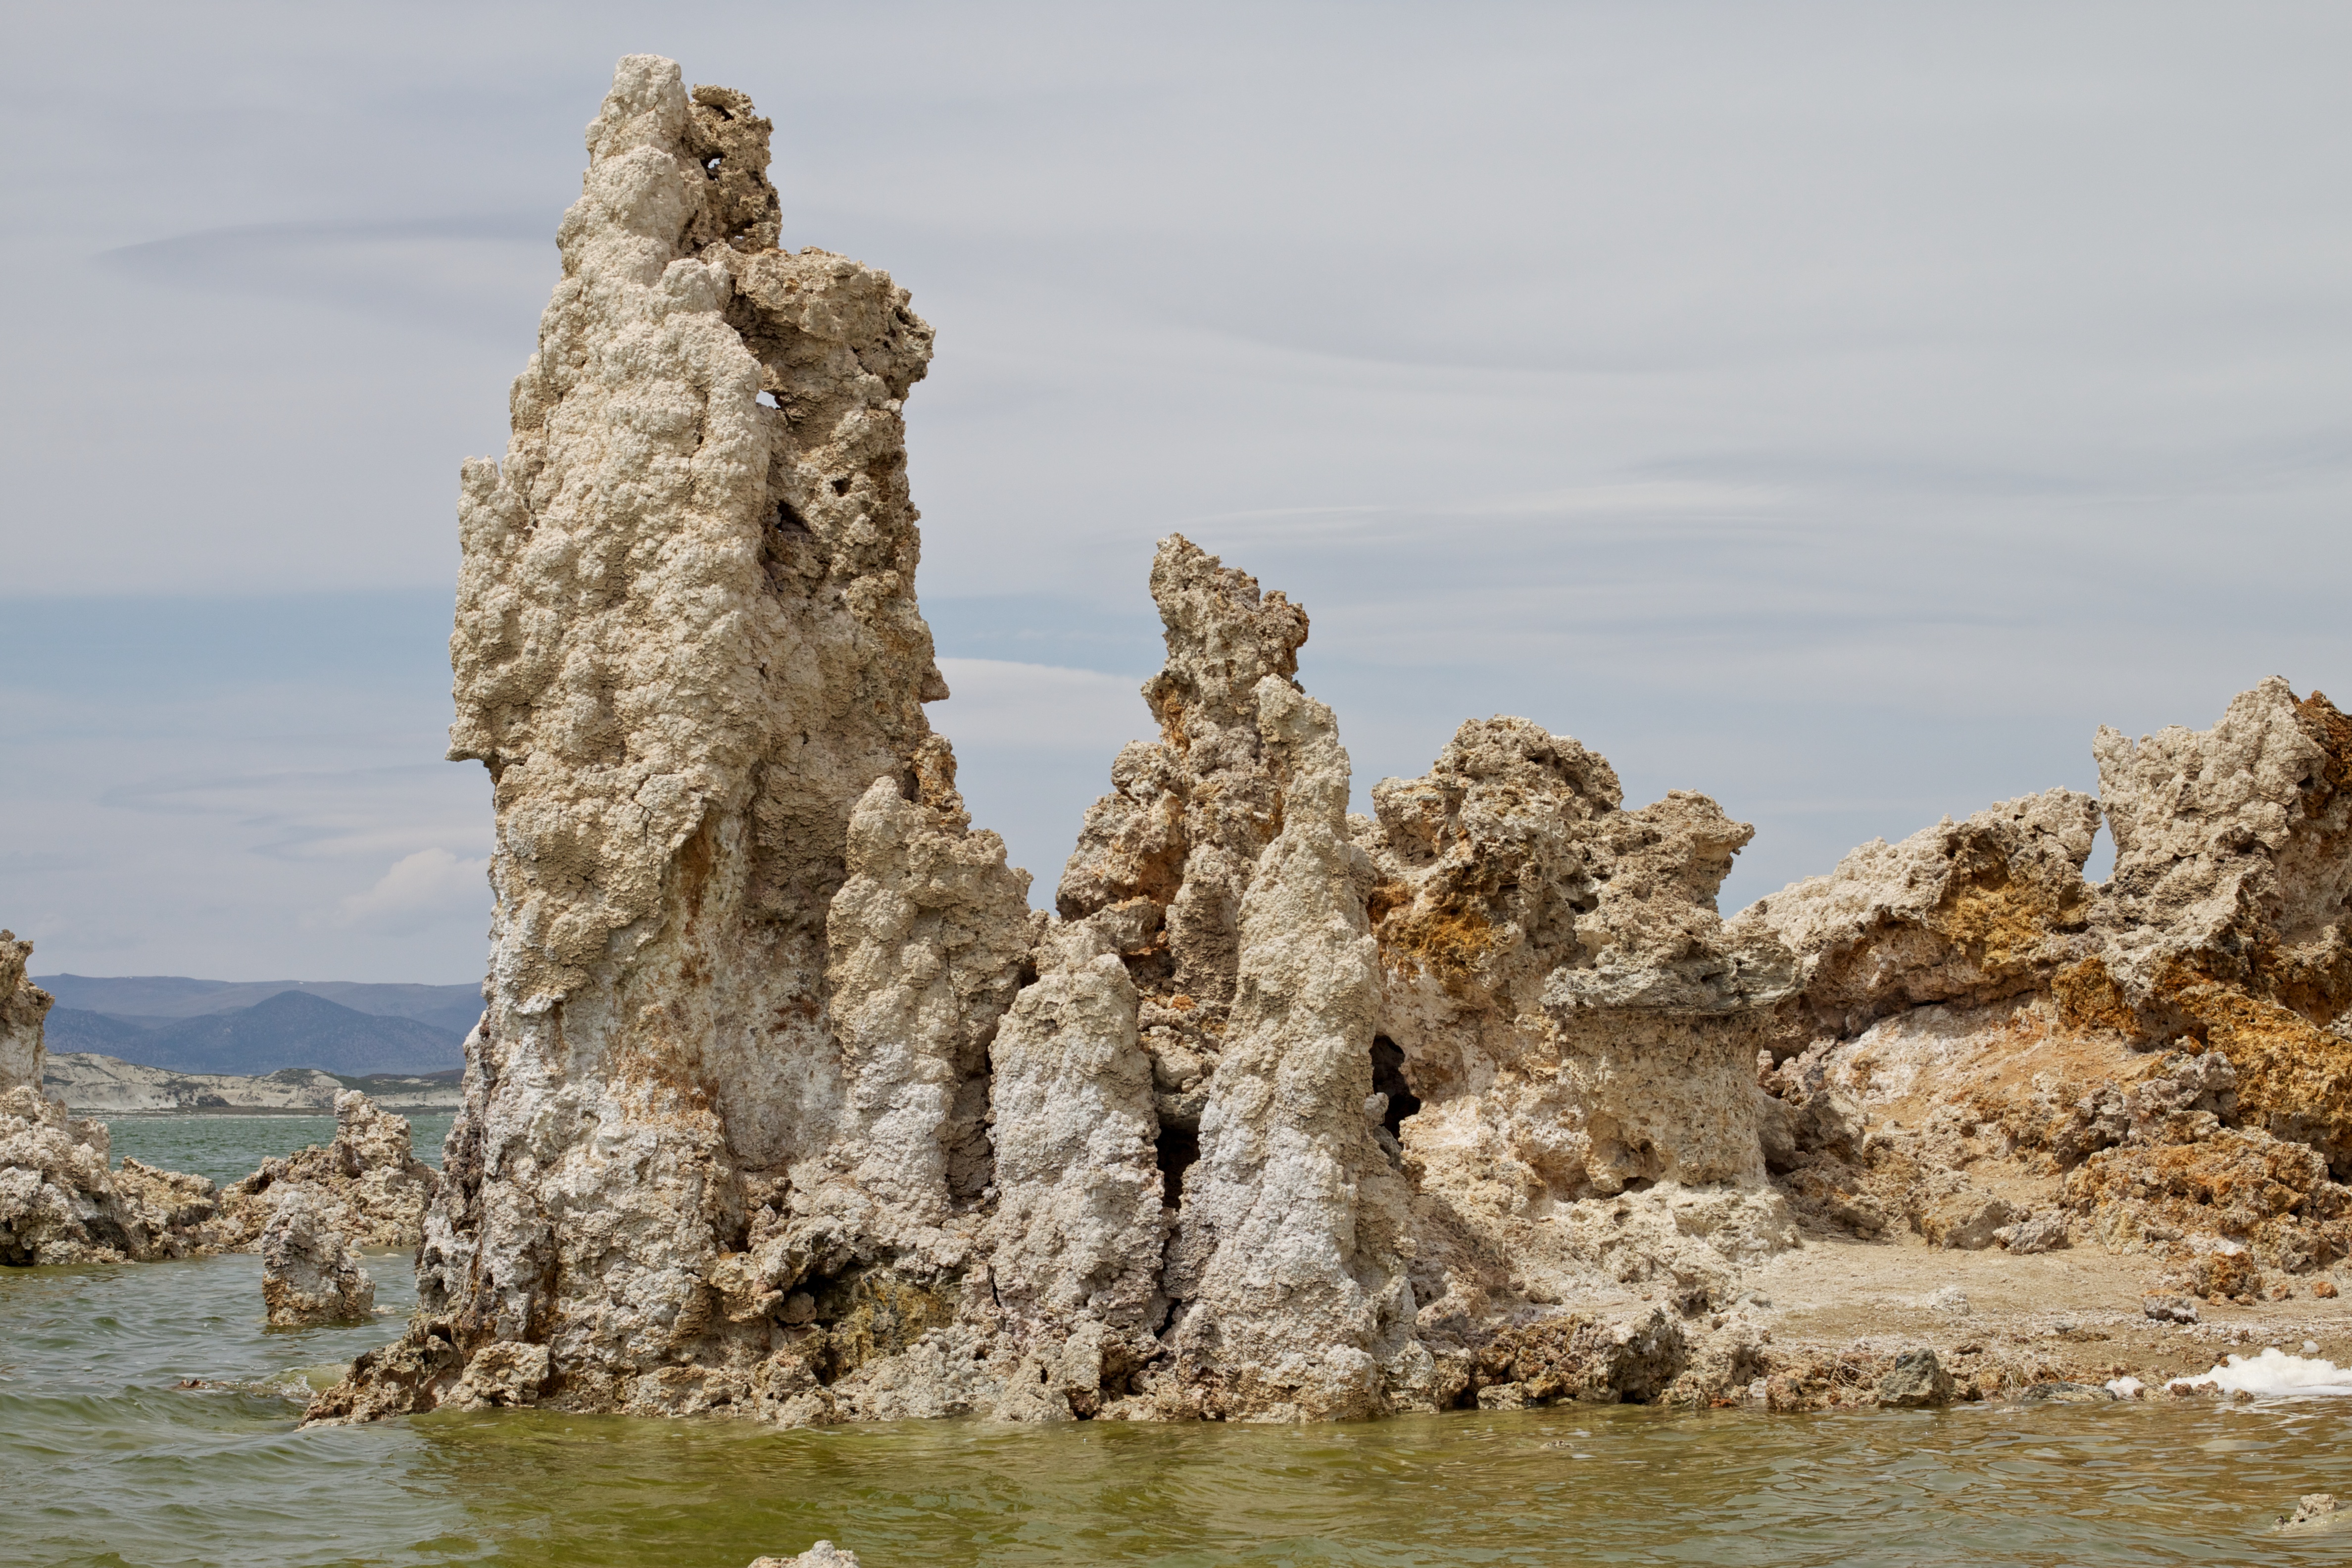
sea, coast, rock, formation, cliff, terrain, material, geology, cape, wadi